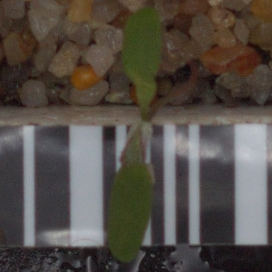
Label: fat_hen